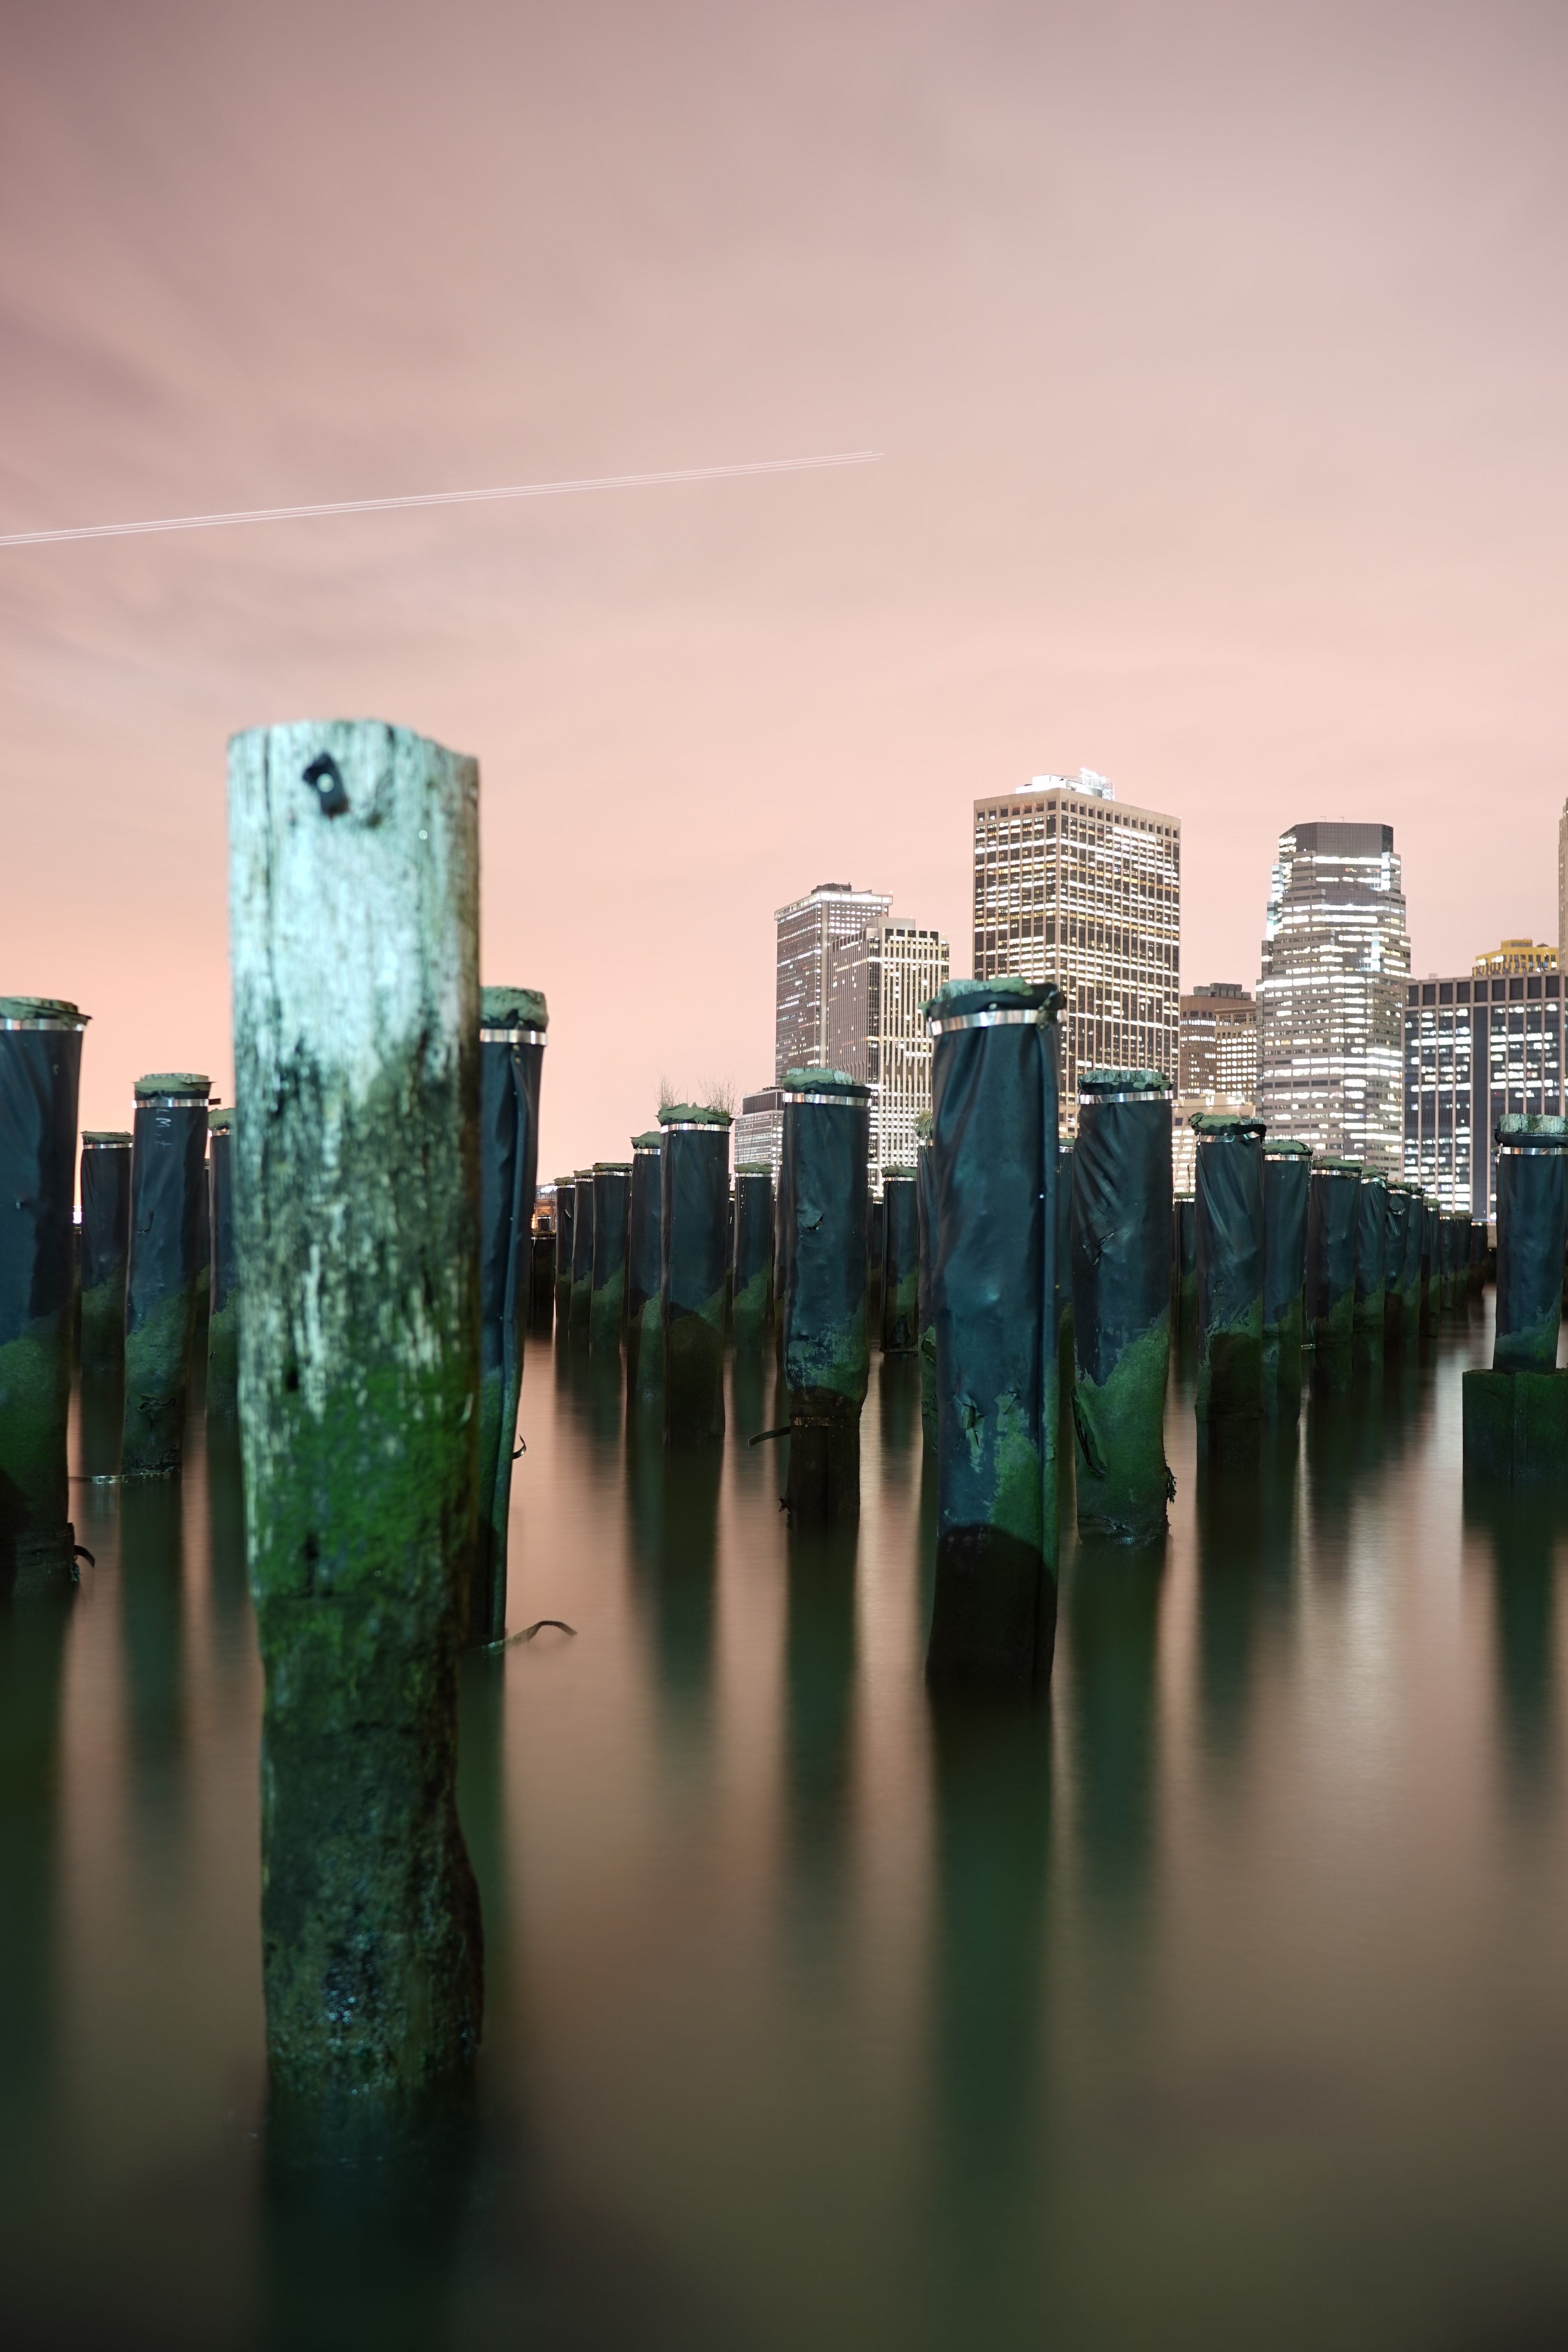
water, horizon, skyline, night, sunlight, morning, city, skyscraper, cityscape, evening, green, reflection, color, blue, shape, metropolis, urban area, atmospheric phenomenon, human settlement, atmosphere of earth